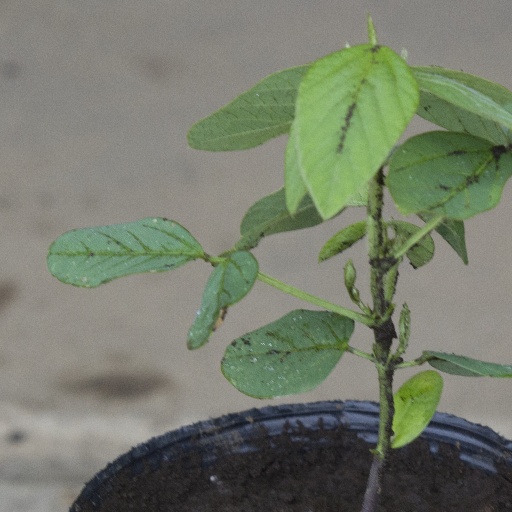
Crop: soybean